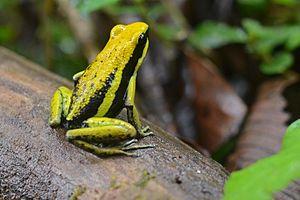
Ameerega bassleri est une espèce d'amphibiens de la famille des Dendrobatidae.